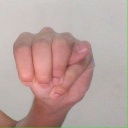
अक्षर: म